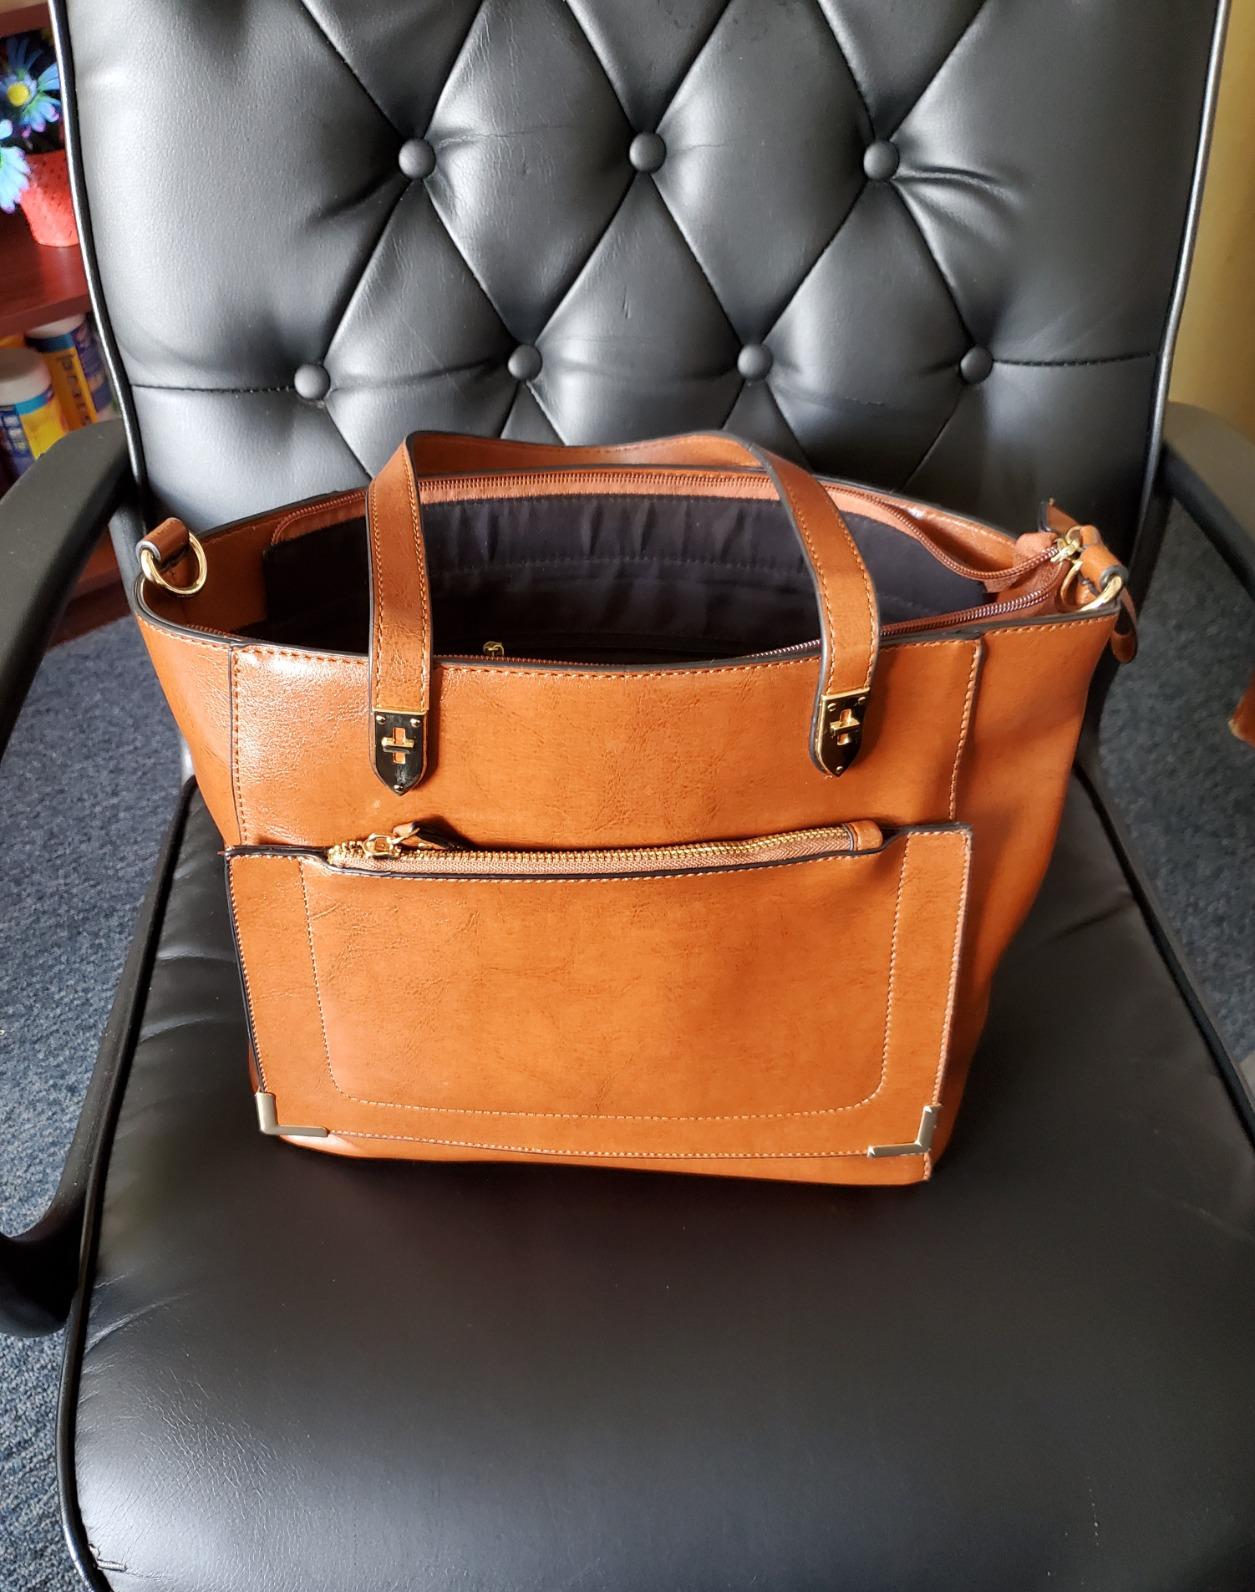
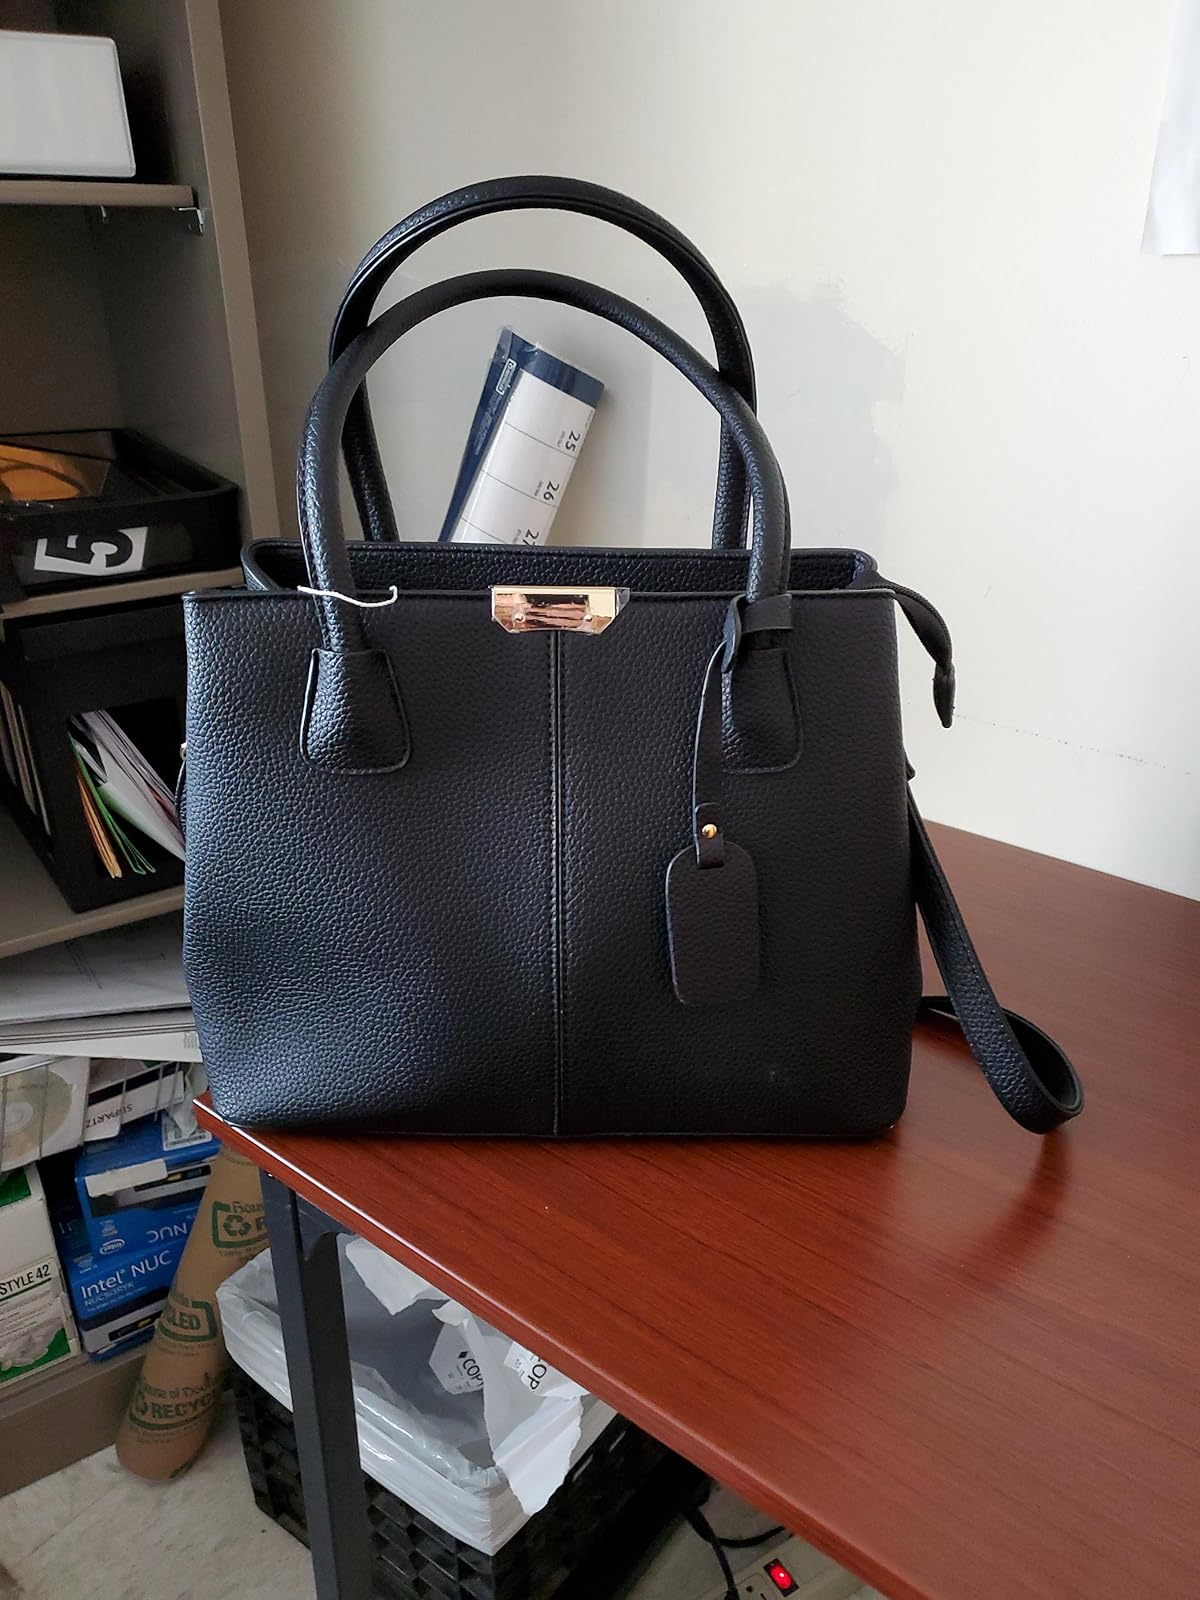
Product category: accessories_handbag
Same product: no